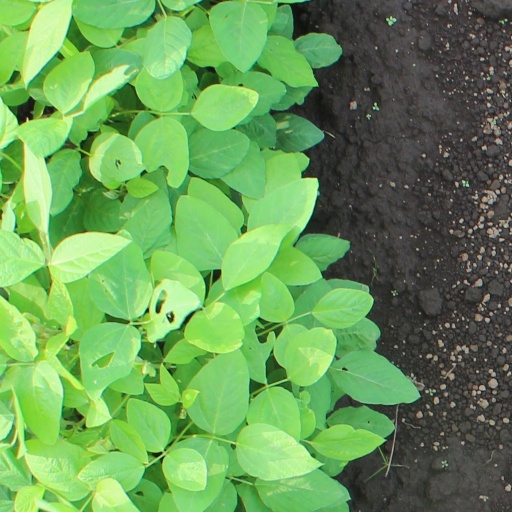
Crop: soybean